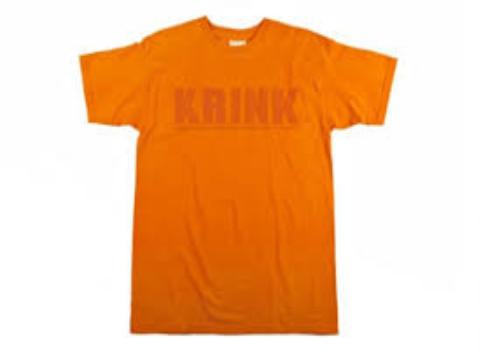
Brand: krink
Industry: Clothes